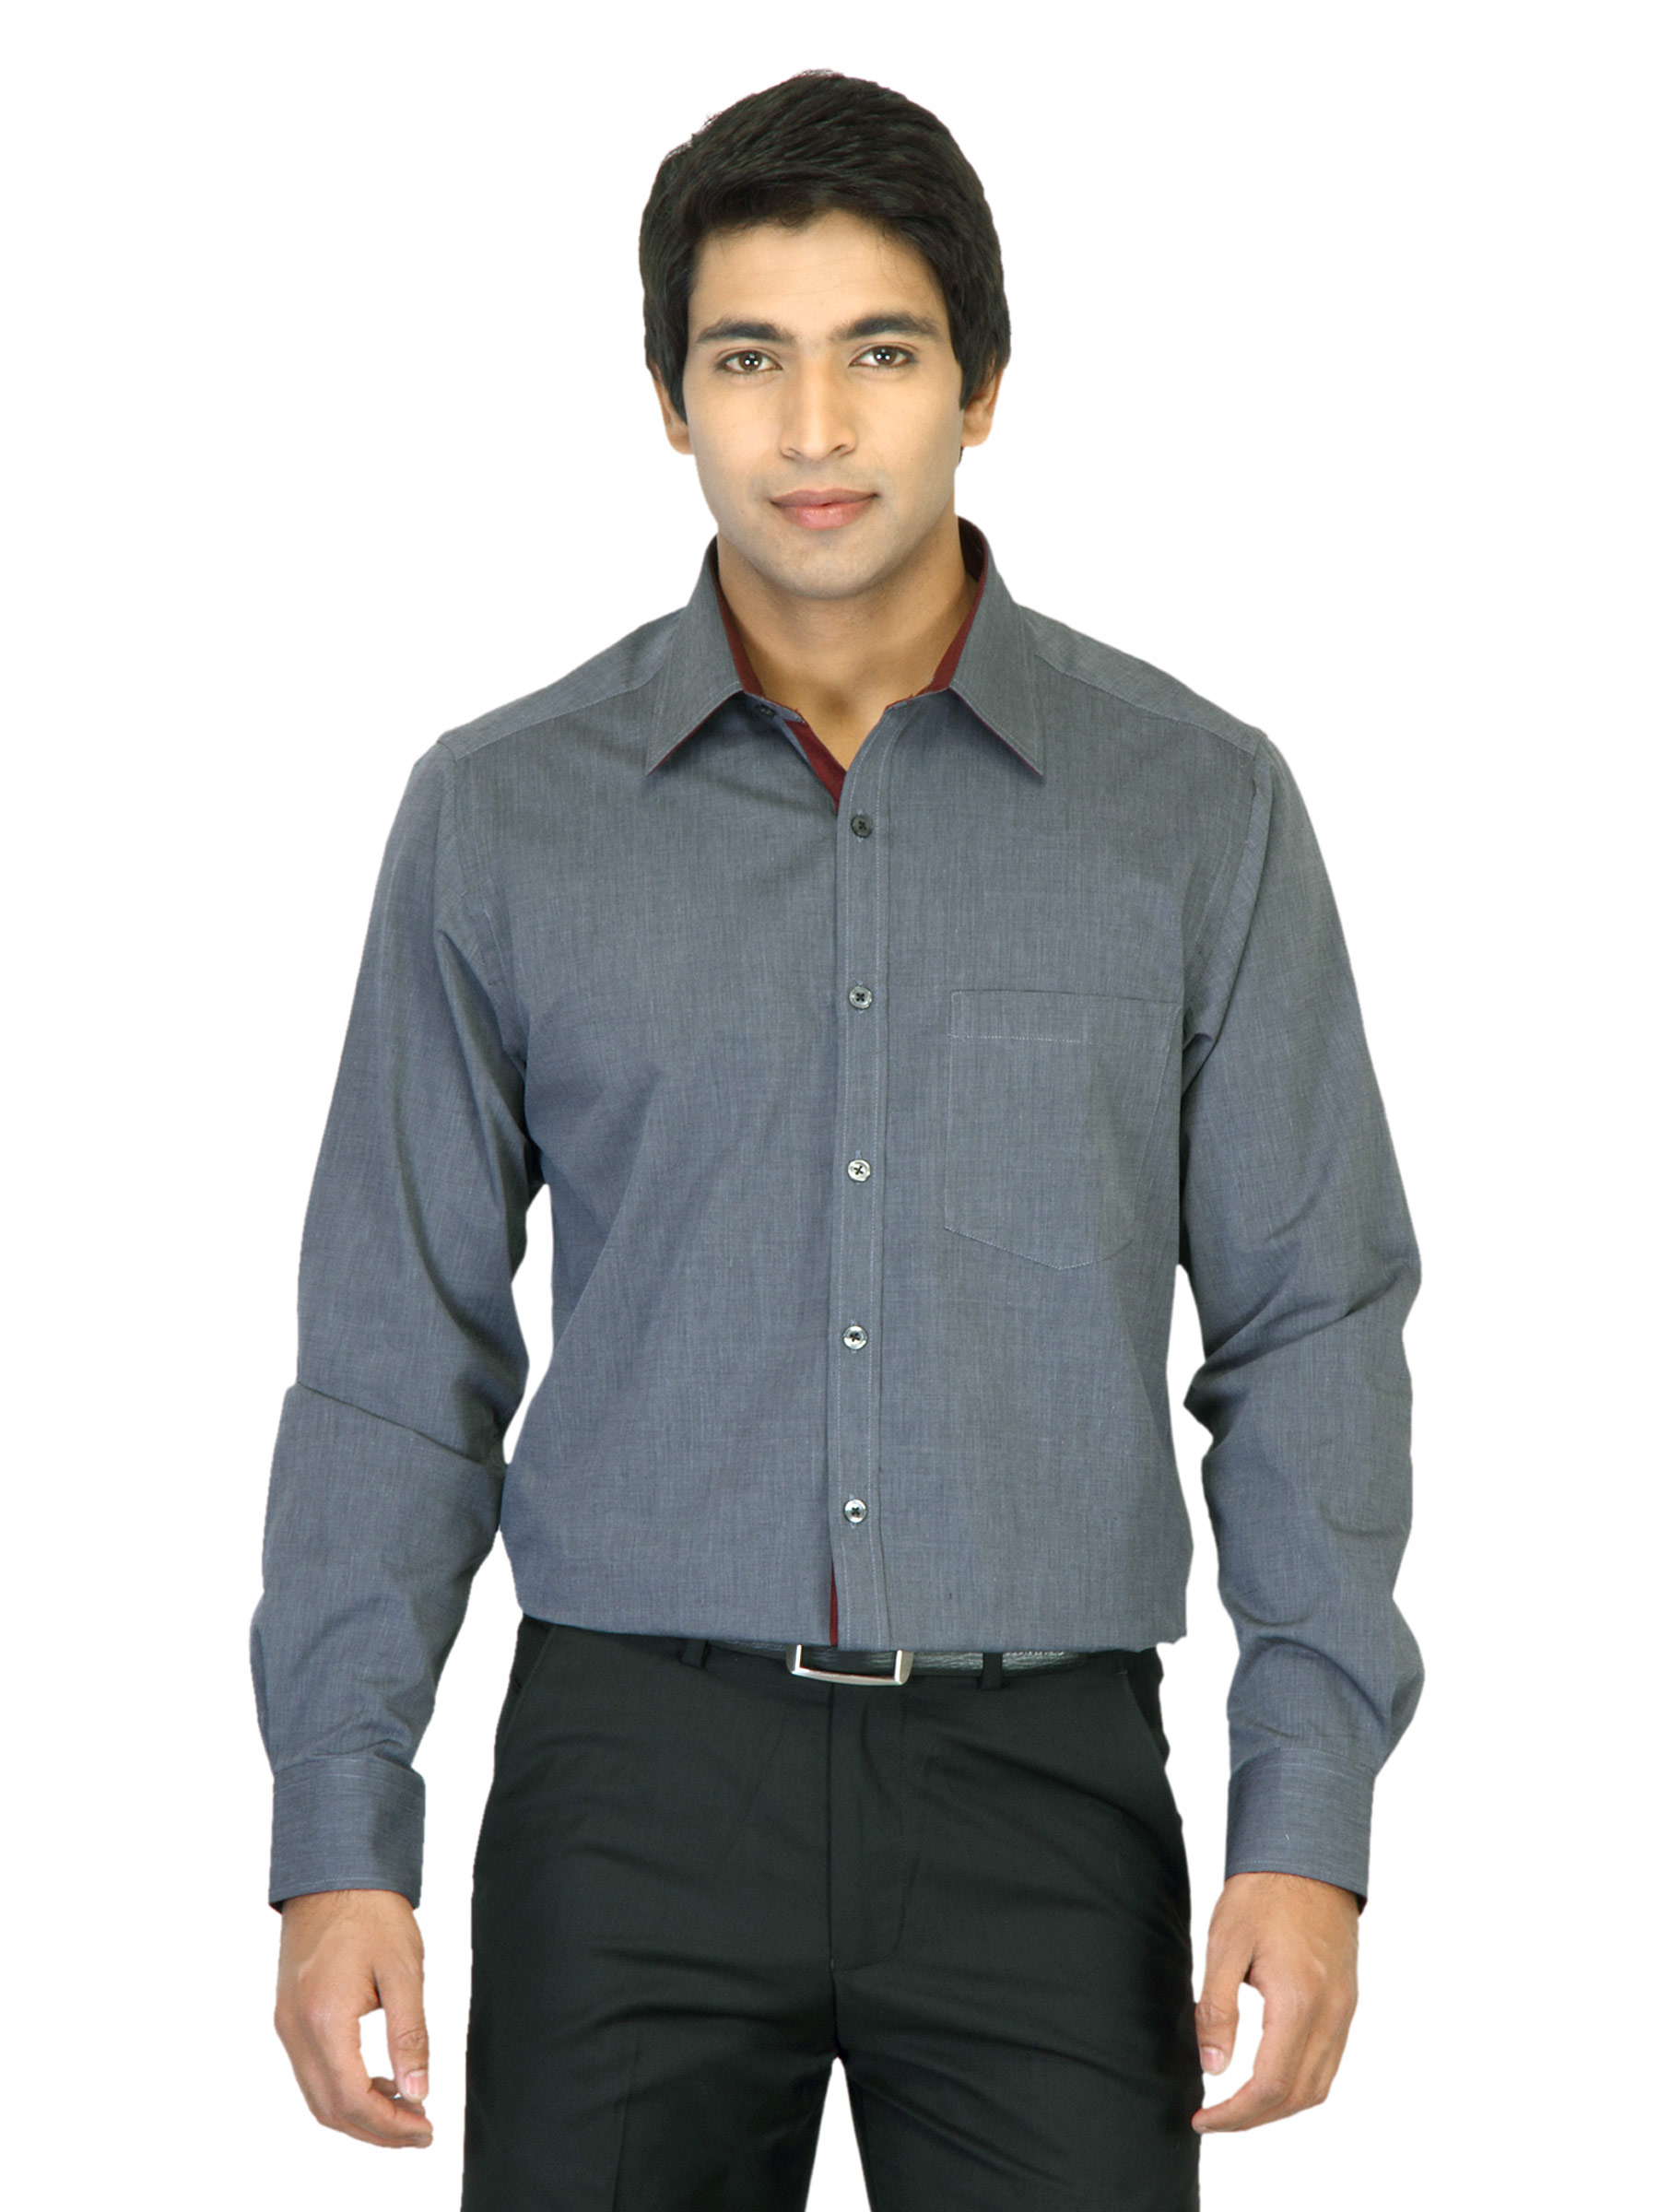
Indigo Nation Men Grey Shirt
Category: Apparel / Topwear / Shirts
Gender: Men
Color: Grey
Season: Summer 2012
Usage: Formal